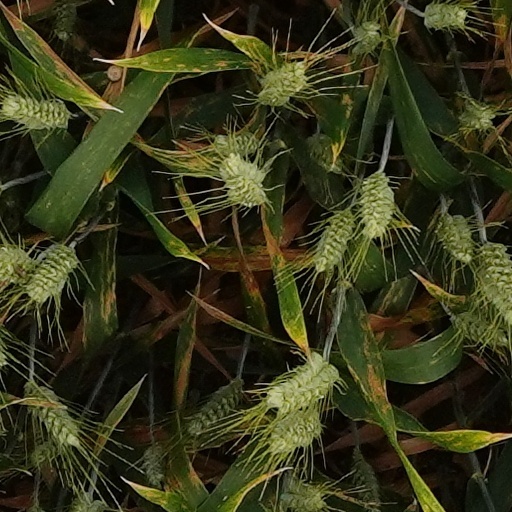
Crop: wheat